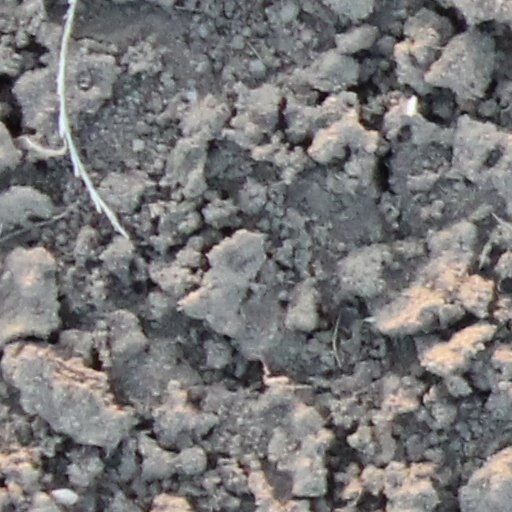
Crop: wheat